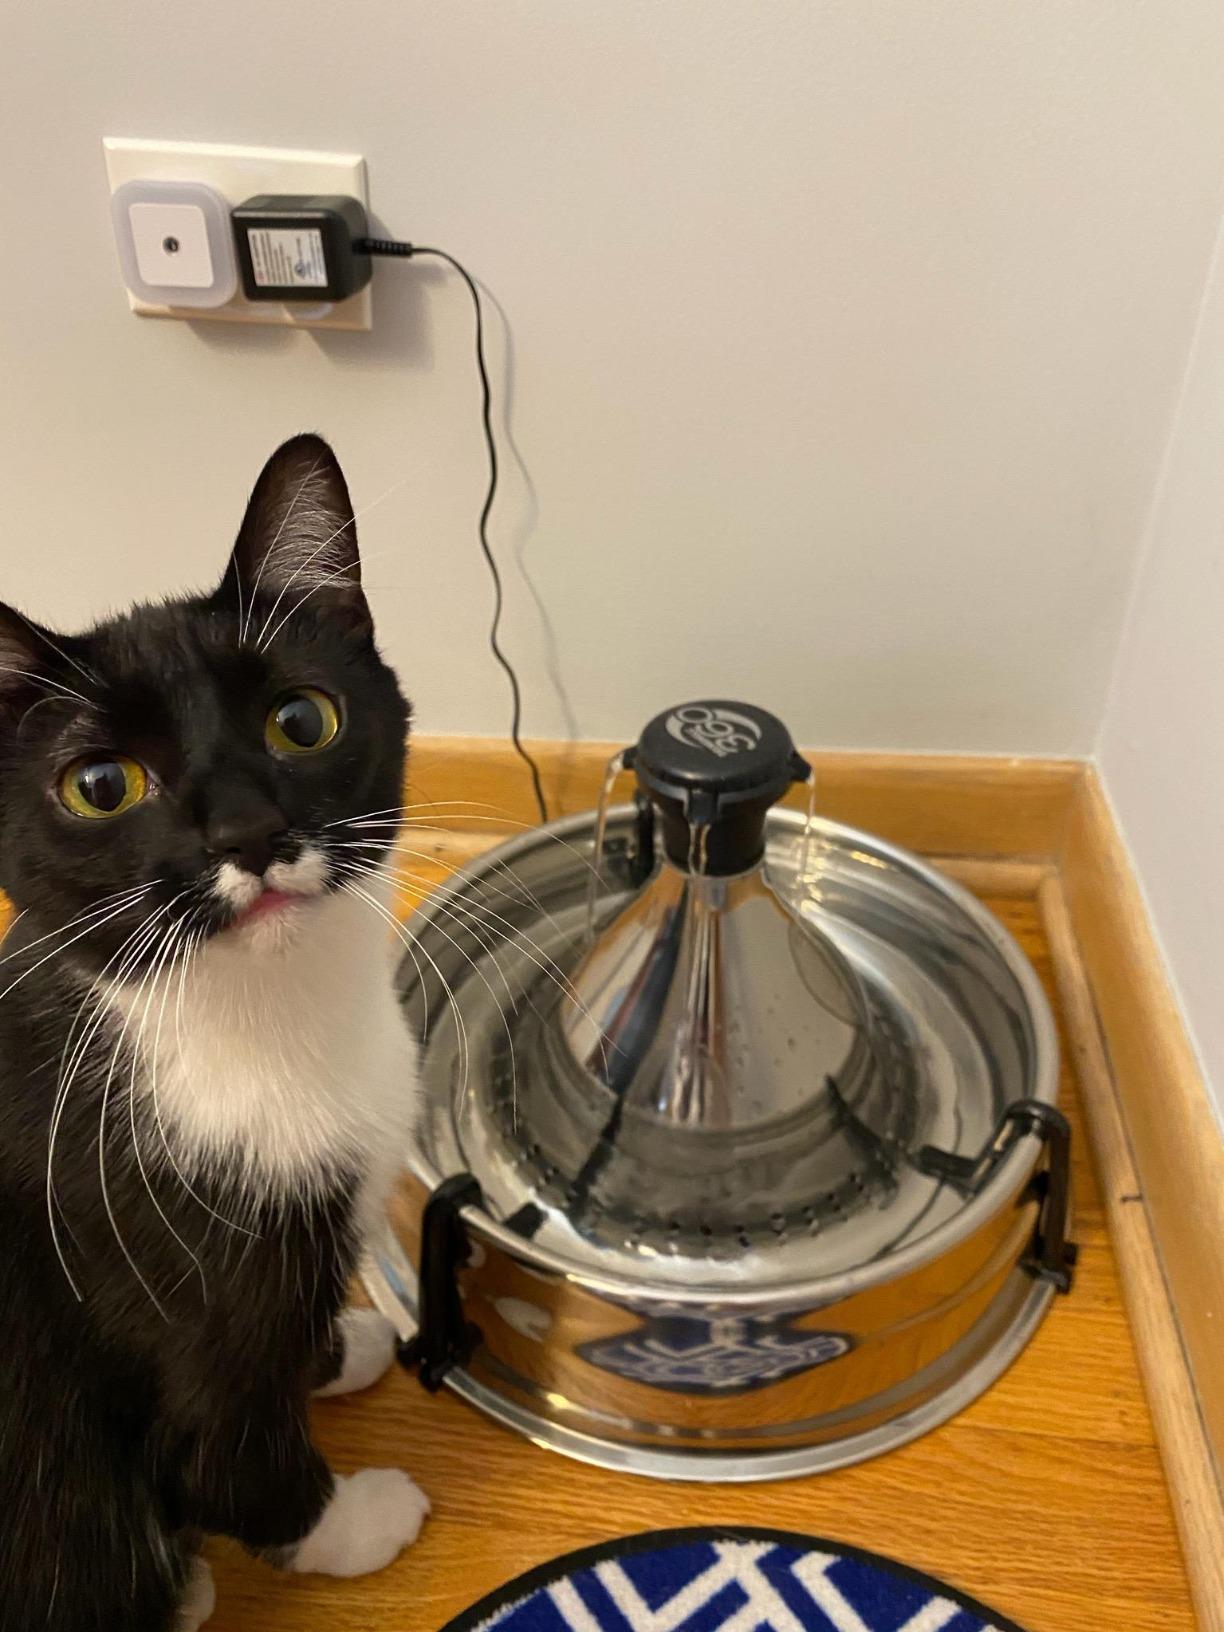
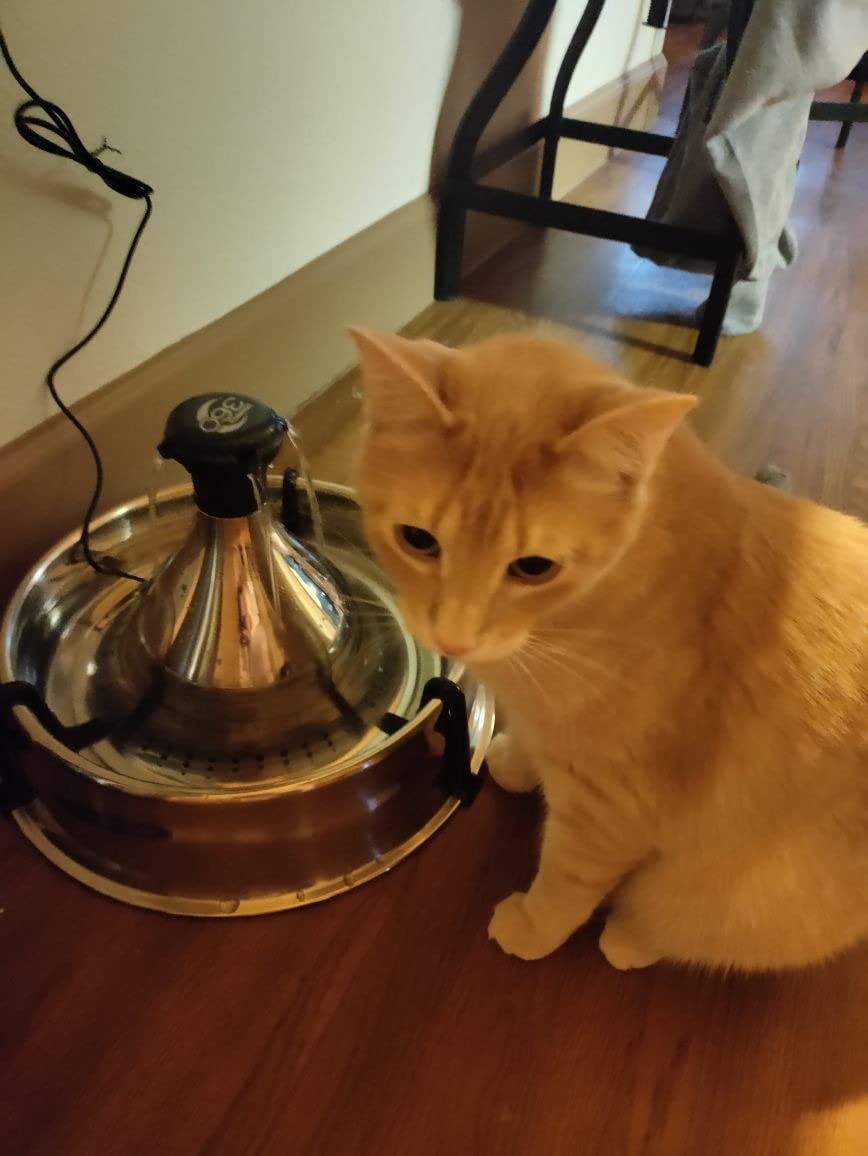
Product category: items_bowl
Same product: yes